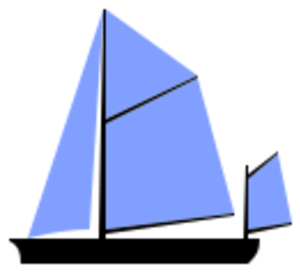
Rigning / Skibstyper efter rigning
Et skibs rigning er i skibsterminologi en samlet betegnelse for master, tovværk og sejl. Sejlene benyttes til at fange vinden og drive skibet frem på vandoverfladen. Den stående rigning består dels af masterne og dels af tovværk der støtter og afstiver masterne, mens den løbende rigning justerer sejlenes stilling, så de giver optimal fremdrift.